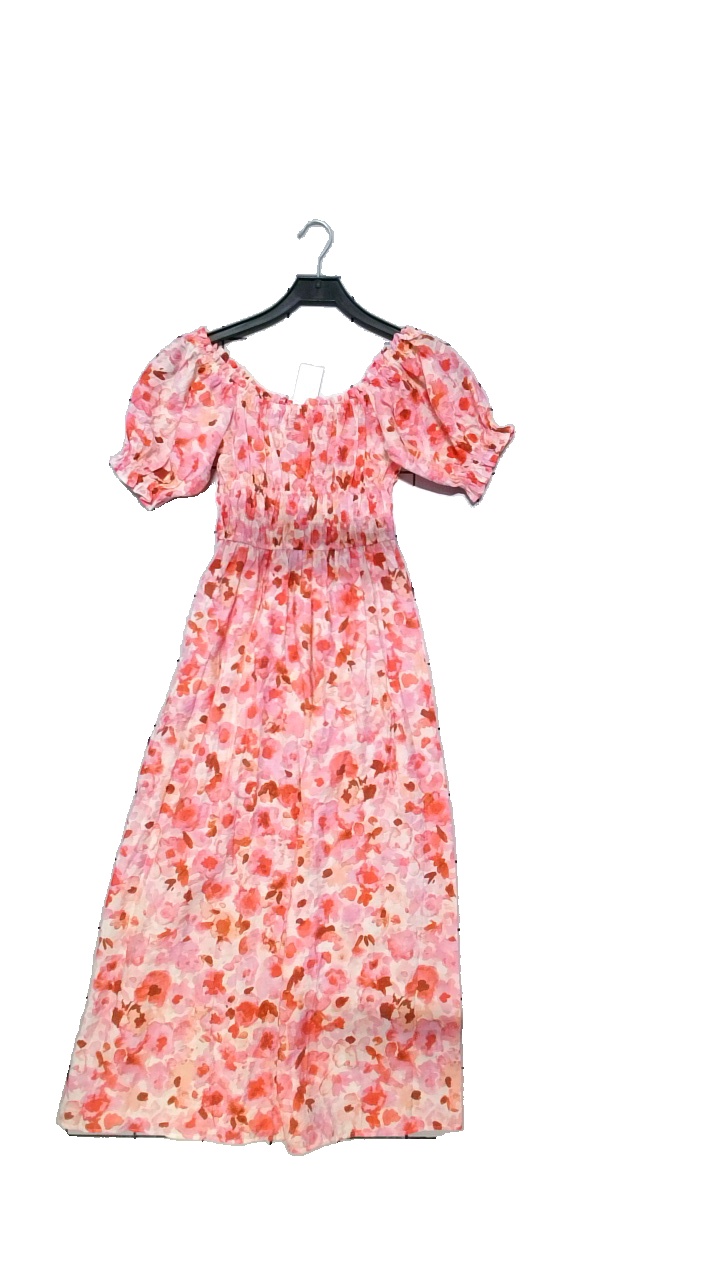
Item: Dress (Ladies)
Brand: H&m
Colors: Multicolor, White, Red, Pink
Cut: Loose, Oversize
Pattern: Floral print
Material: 80% viscose, 20% polyamide
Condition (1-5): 5
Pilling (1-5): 5
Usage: Reuse
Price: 50-100